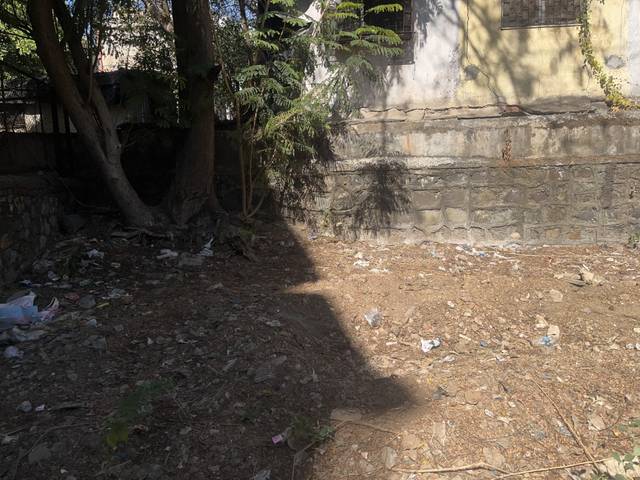
Region: India
Coordinates: 19.199, 72.842